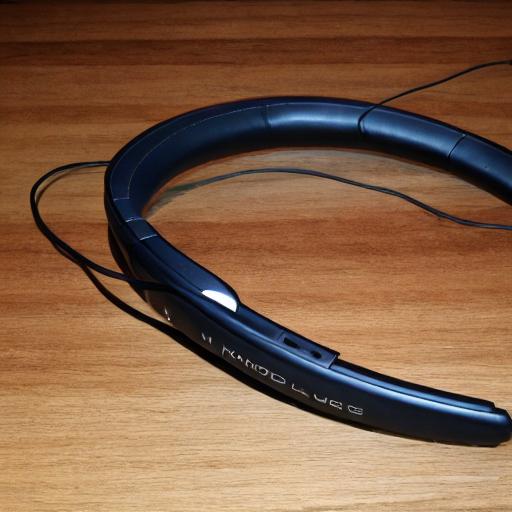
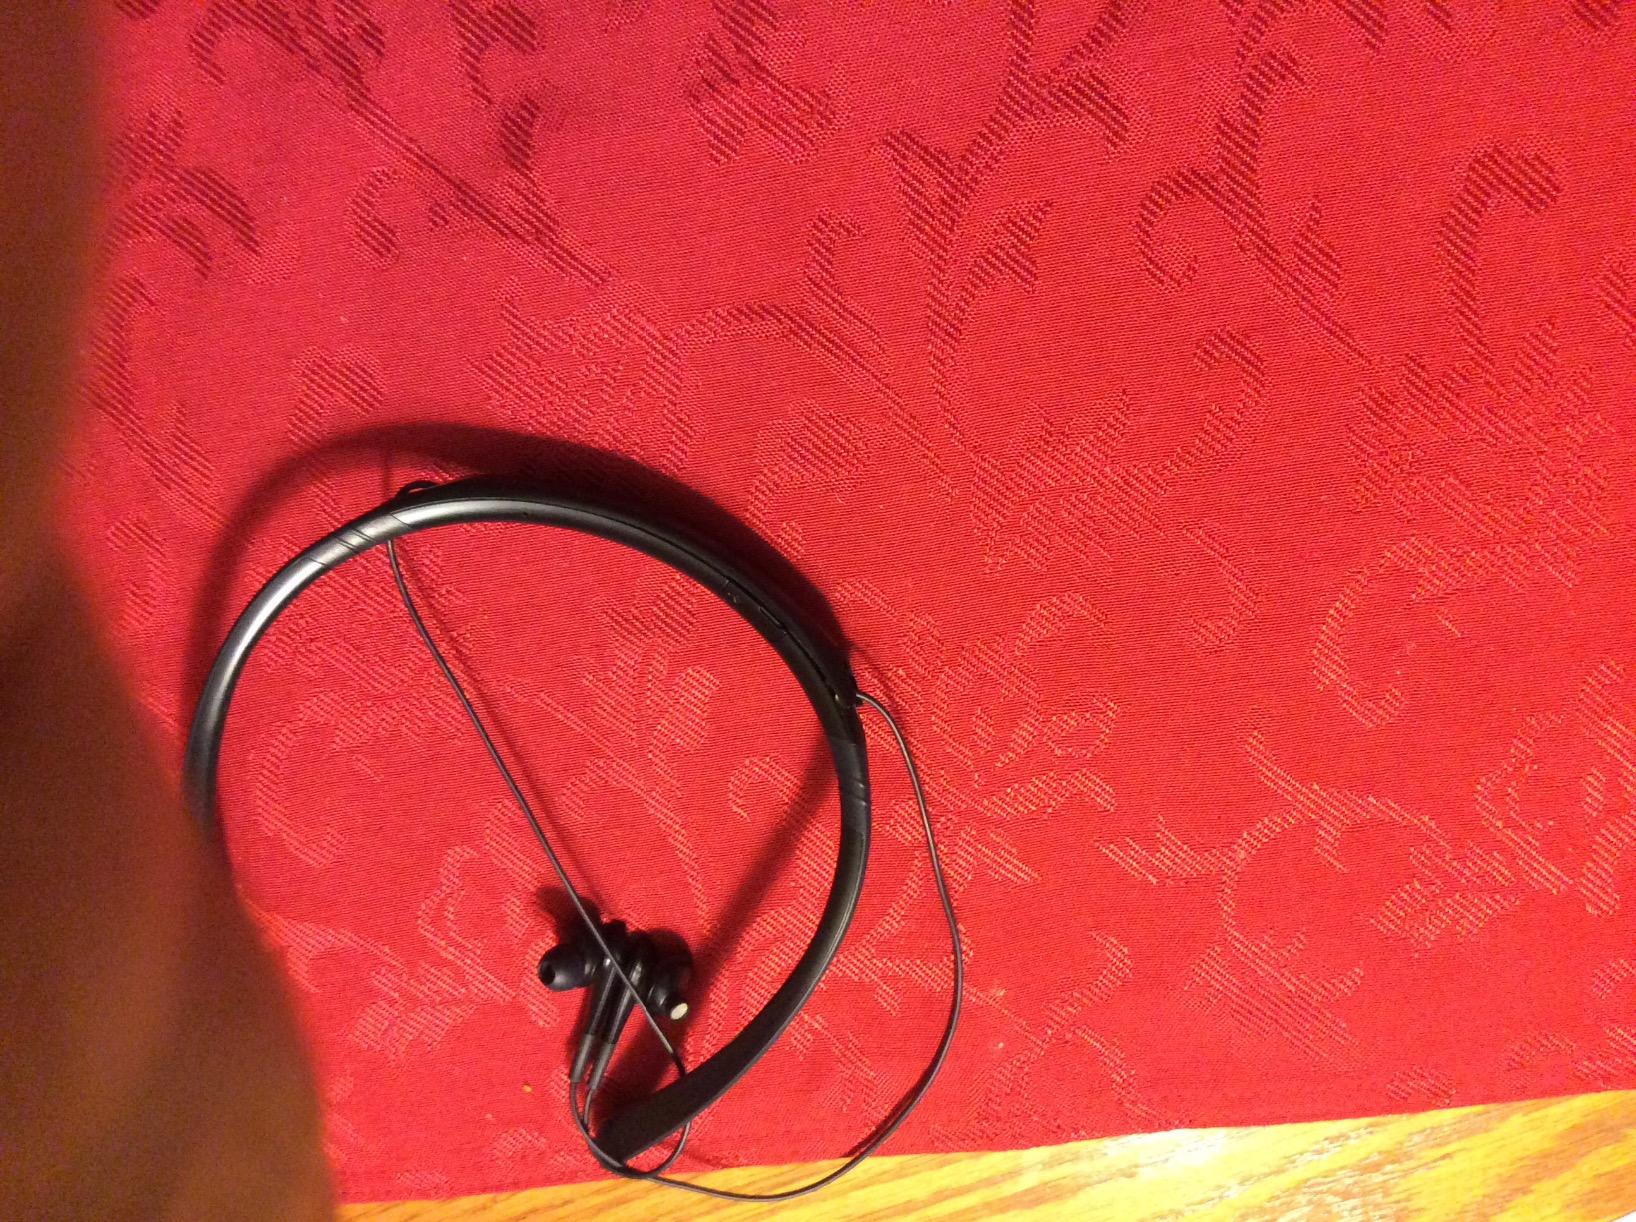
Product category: headphones
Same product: no